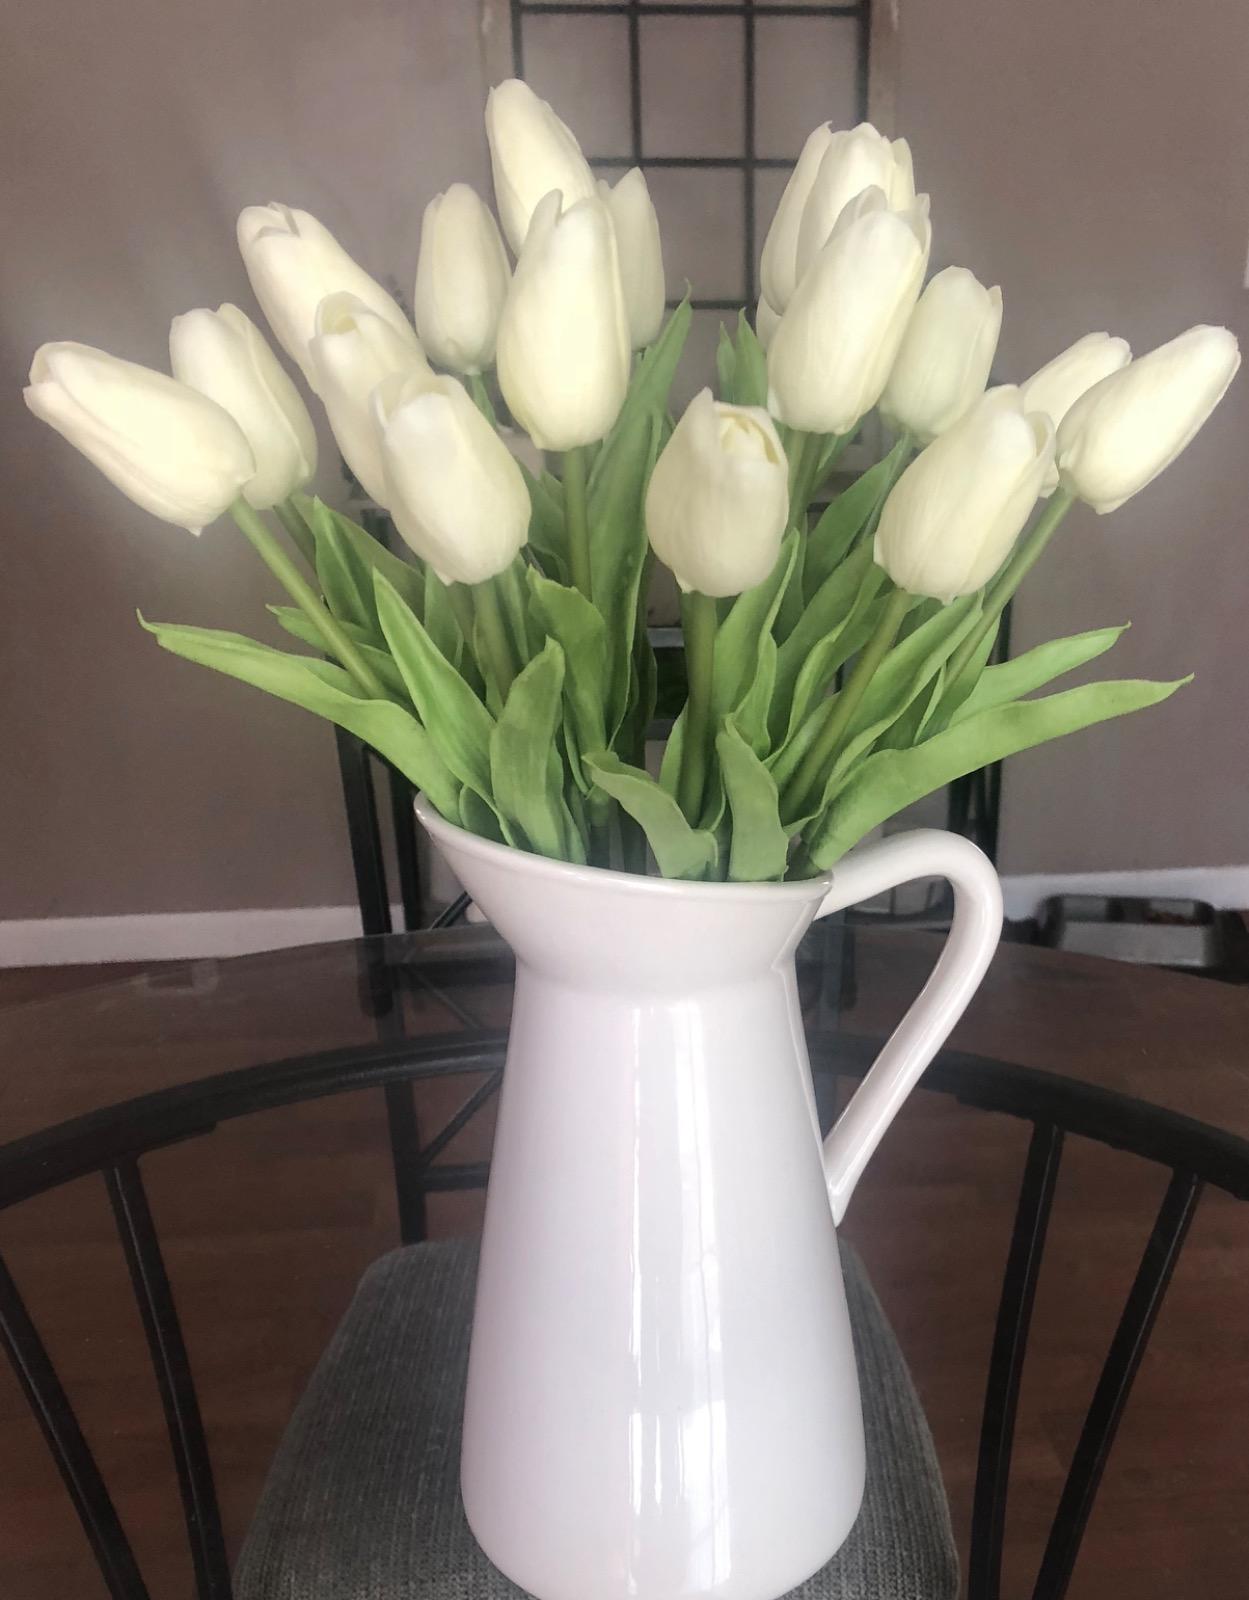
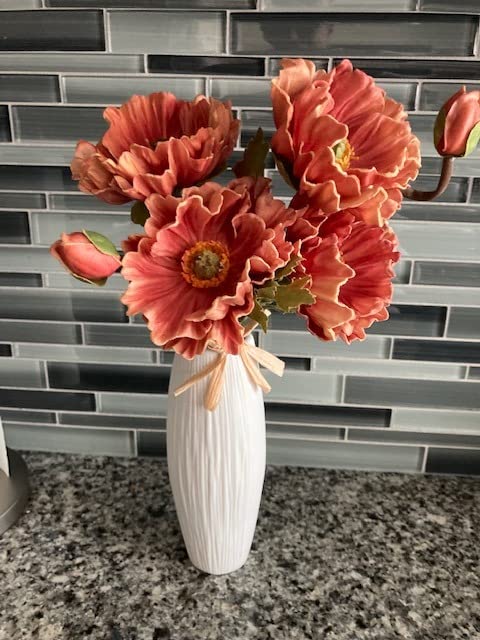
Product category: vase
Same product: no